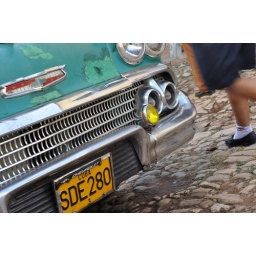
Old car and pedestrians on stone street in Trinidad.